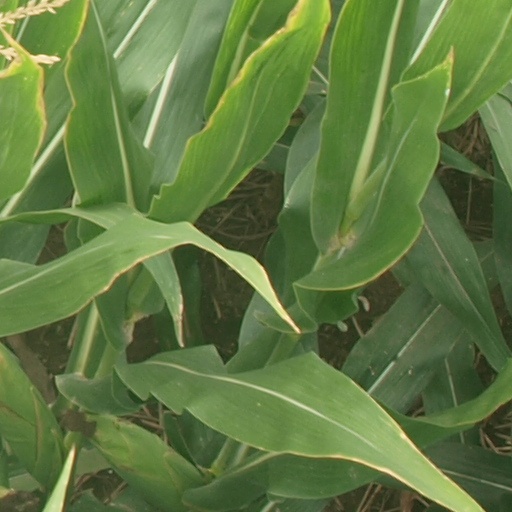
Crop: maize; corn